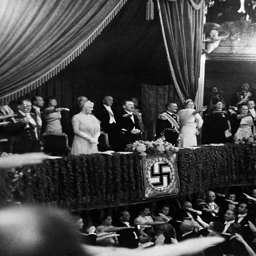
military commander and his wife for performance with military commander .